Ariguaní River

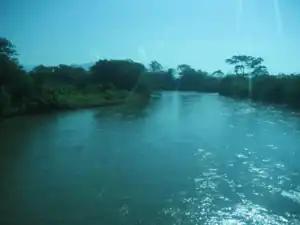
The Ariguaní River border between the Cesar Department (right) and the Magdalena Department (left). The Sierra Nevada de Santa Marta barely seen in the background.

Ariguaní River is a river in northern Colombia's Caribbean Region born in the Sierra Nevada de Santa Marta mountain range in the area of the municipality of Pueblo Bello. The Ariguaní is an affluent of the Cesar River and flows from north to south into it near the town of El Paso. The Ariguaní River is also a natural and political border between the Cesar and Magdalena Departments.